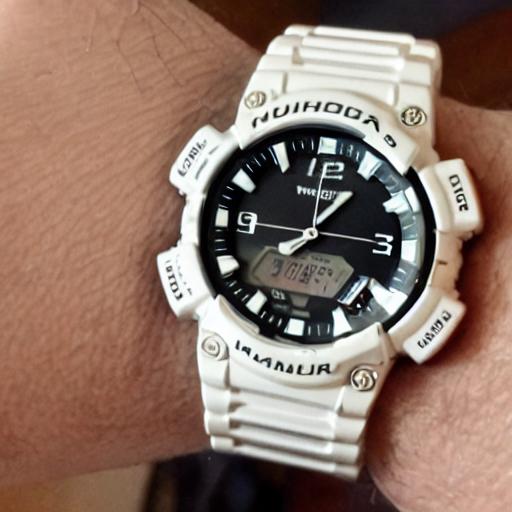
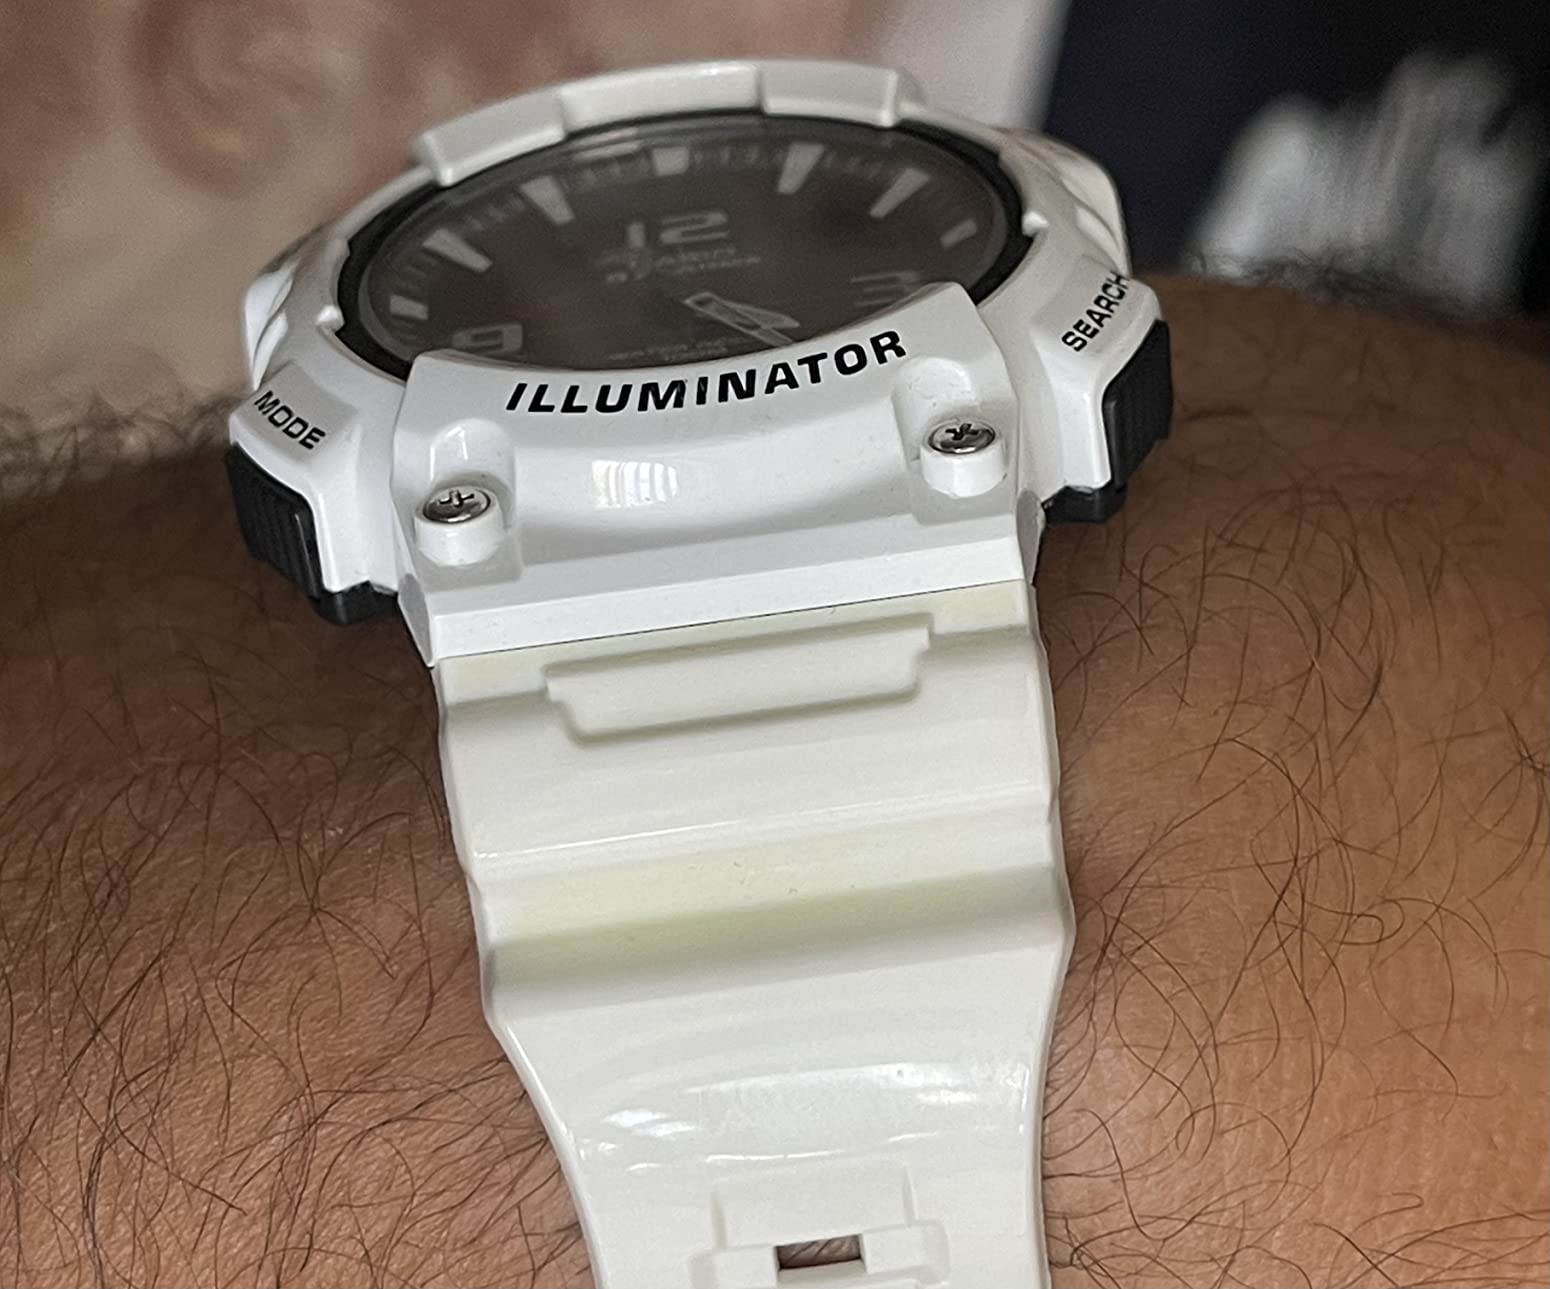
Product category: accessories_watch
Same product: no